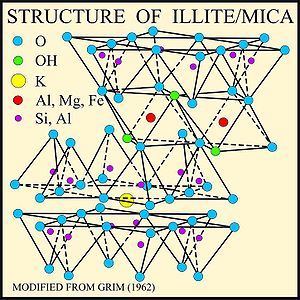
Geoteknik / Geotekniske discipliner / Jordmekanik / Mineraler
Lermineralers laggitterformede krystalstruktur, her for 3-lags lermineralet illit. De blå iltatomer (O) sidder i spidserne af tetraedre, og strukturen består af en lagenhed opbygget af to tetraederlag, som omslutter et lag af oktaedre. Nederst ses det øverste tetraederlag i næste lagenhed. Det gule kalium-atom (K) sidder løst bundet i mellemrummet mellem to lagenheder. I dette mellemrum kan kationer foruden vandmolekyler bevæge sig forholdsvis frit ud og ind, og i visse tilfælde bevirke, at afstanden mellem lagenhederne øges eller mindskes, som det ses ved svellende lere, som udvider sig i vådt vejr og trækker sig sammen i tørt vejr.[56][57]
Geoteknik er en ingeniørvidenskab, som undersøger vekselvirkningen mellem menneskeskabte konstruktioner og deres underlag, når disse konstruktioner placeres på eller i naturens jord- eller bjergarter. Populært kan man beskrive det som videnskaben om, hvordan man stiller tunge ting på jorden, uden at de bevæger sig.